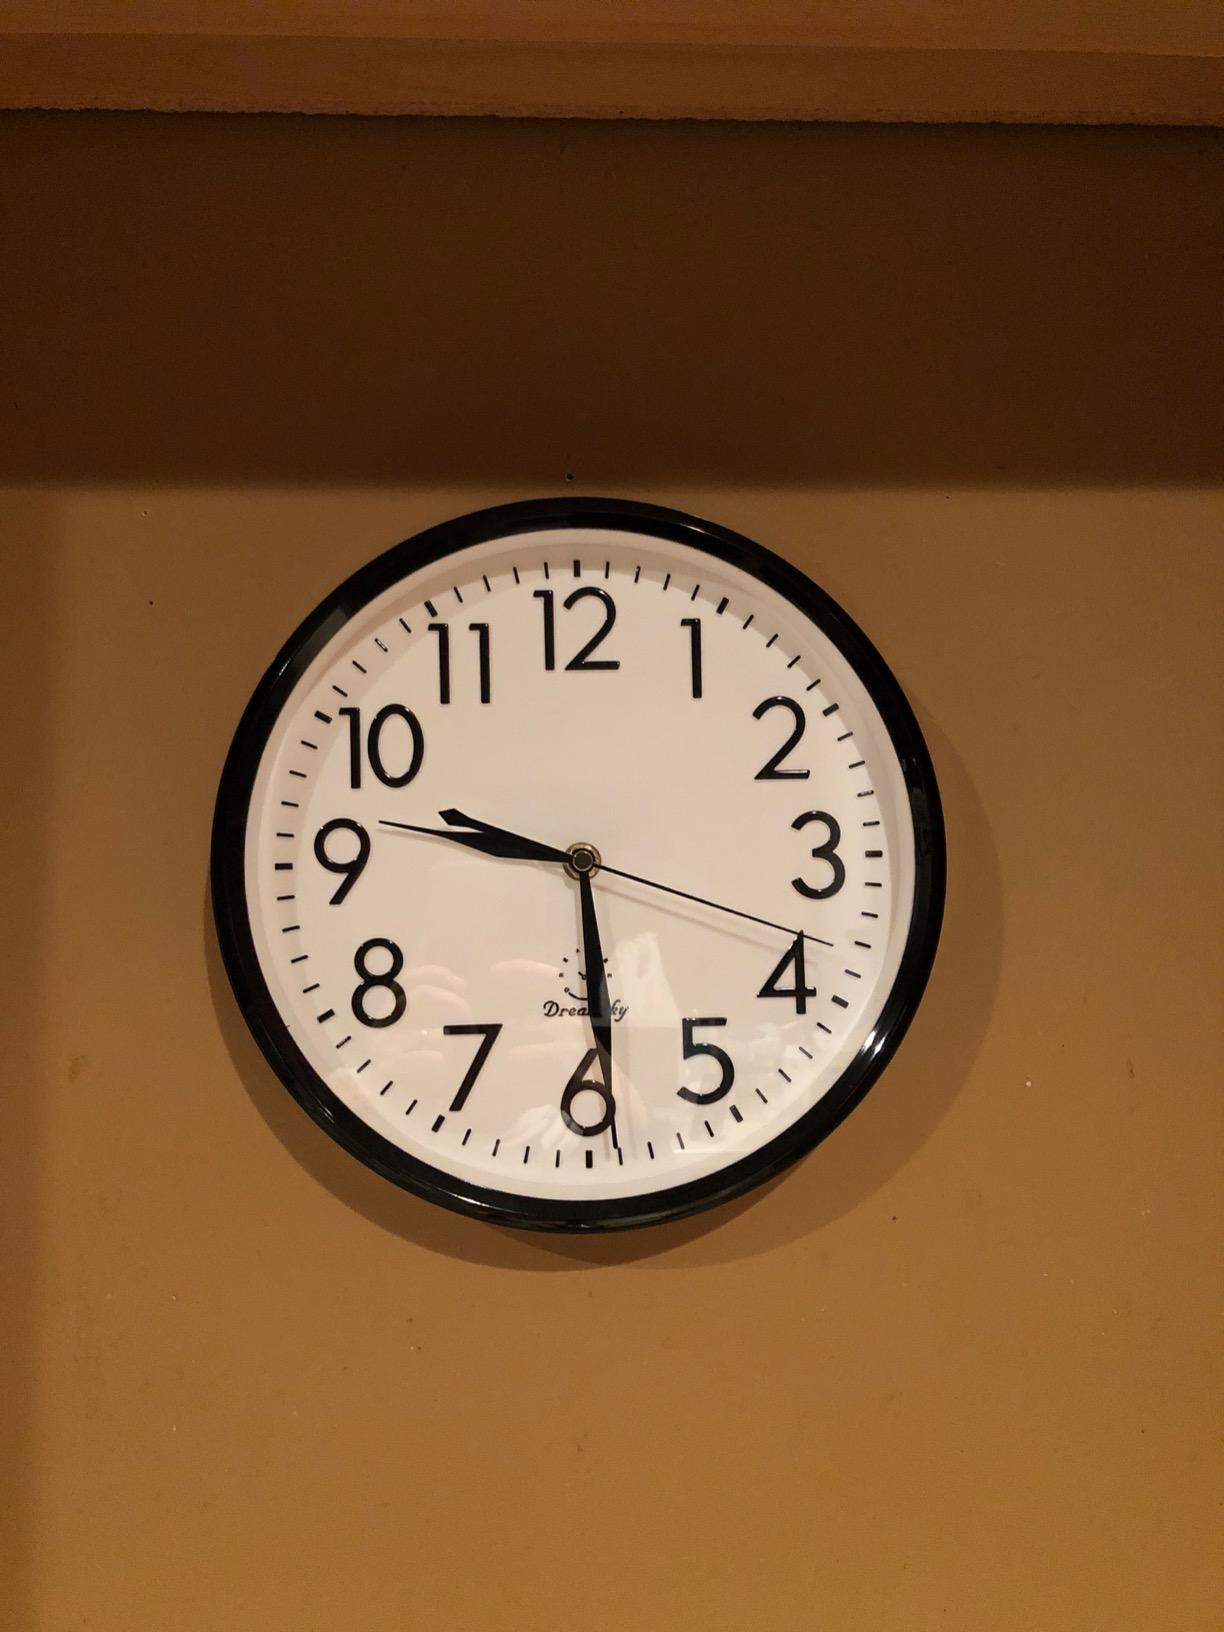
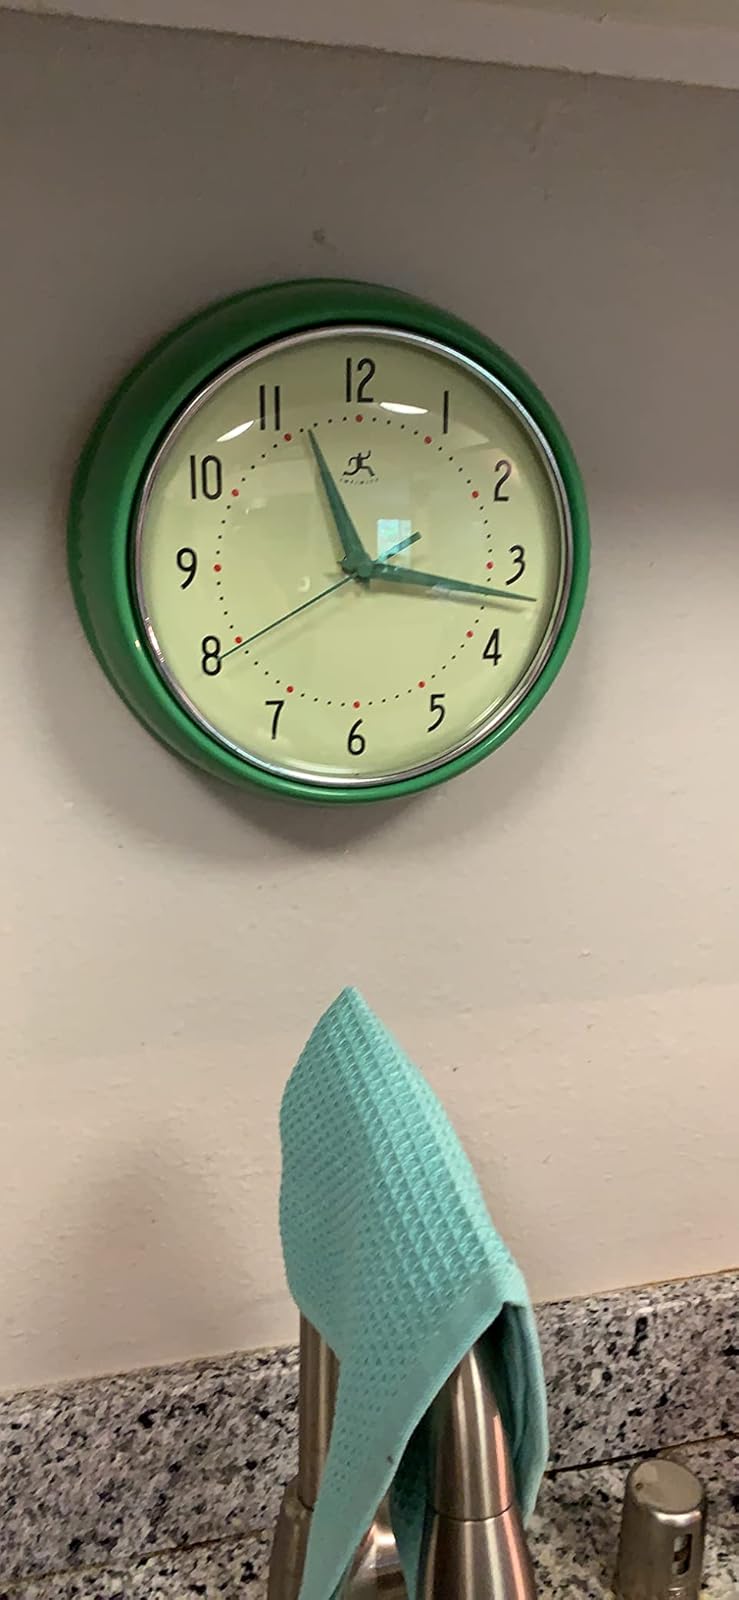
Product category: clock
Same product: no